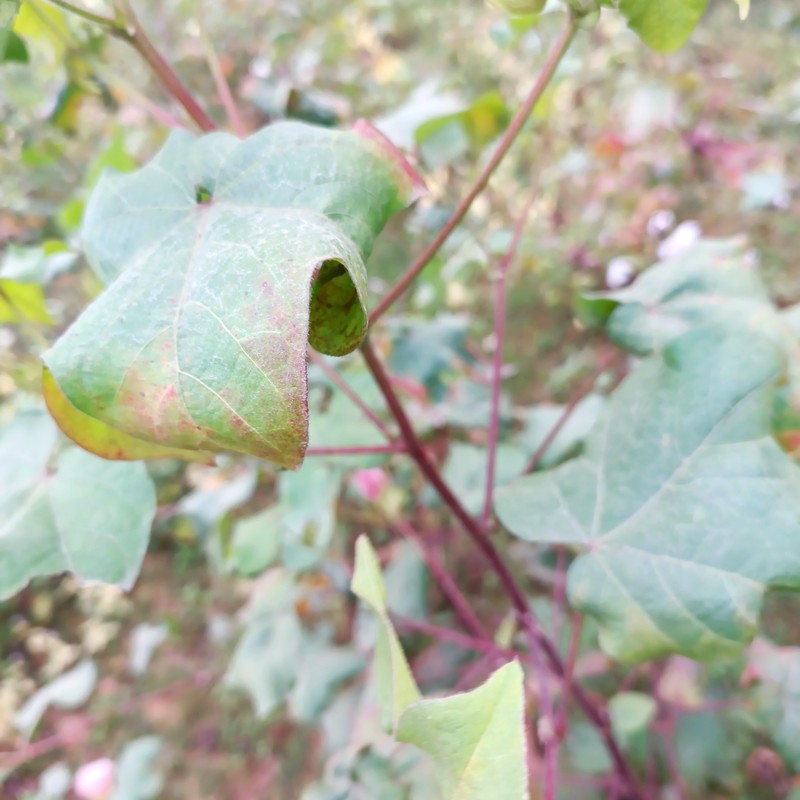
Label: Leaf Redding